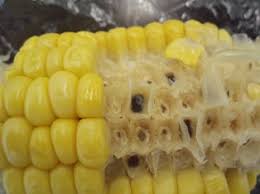
Label: trash